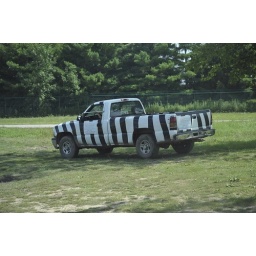
these trucks are everywhere on the safari keeping the animals in thier proper places.